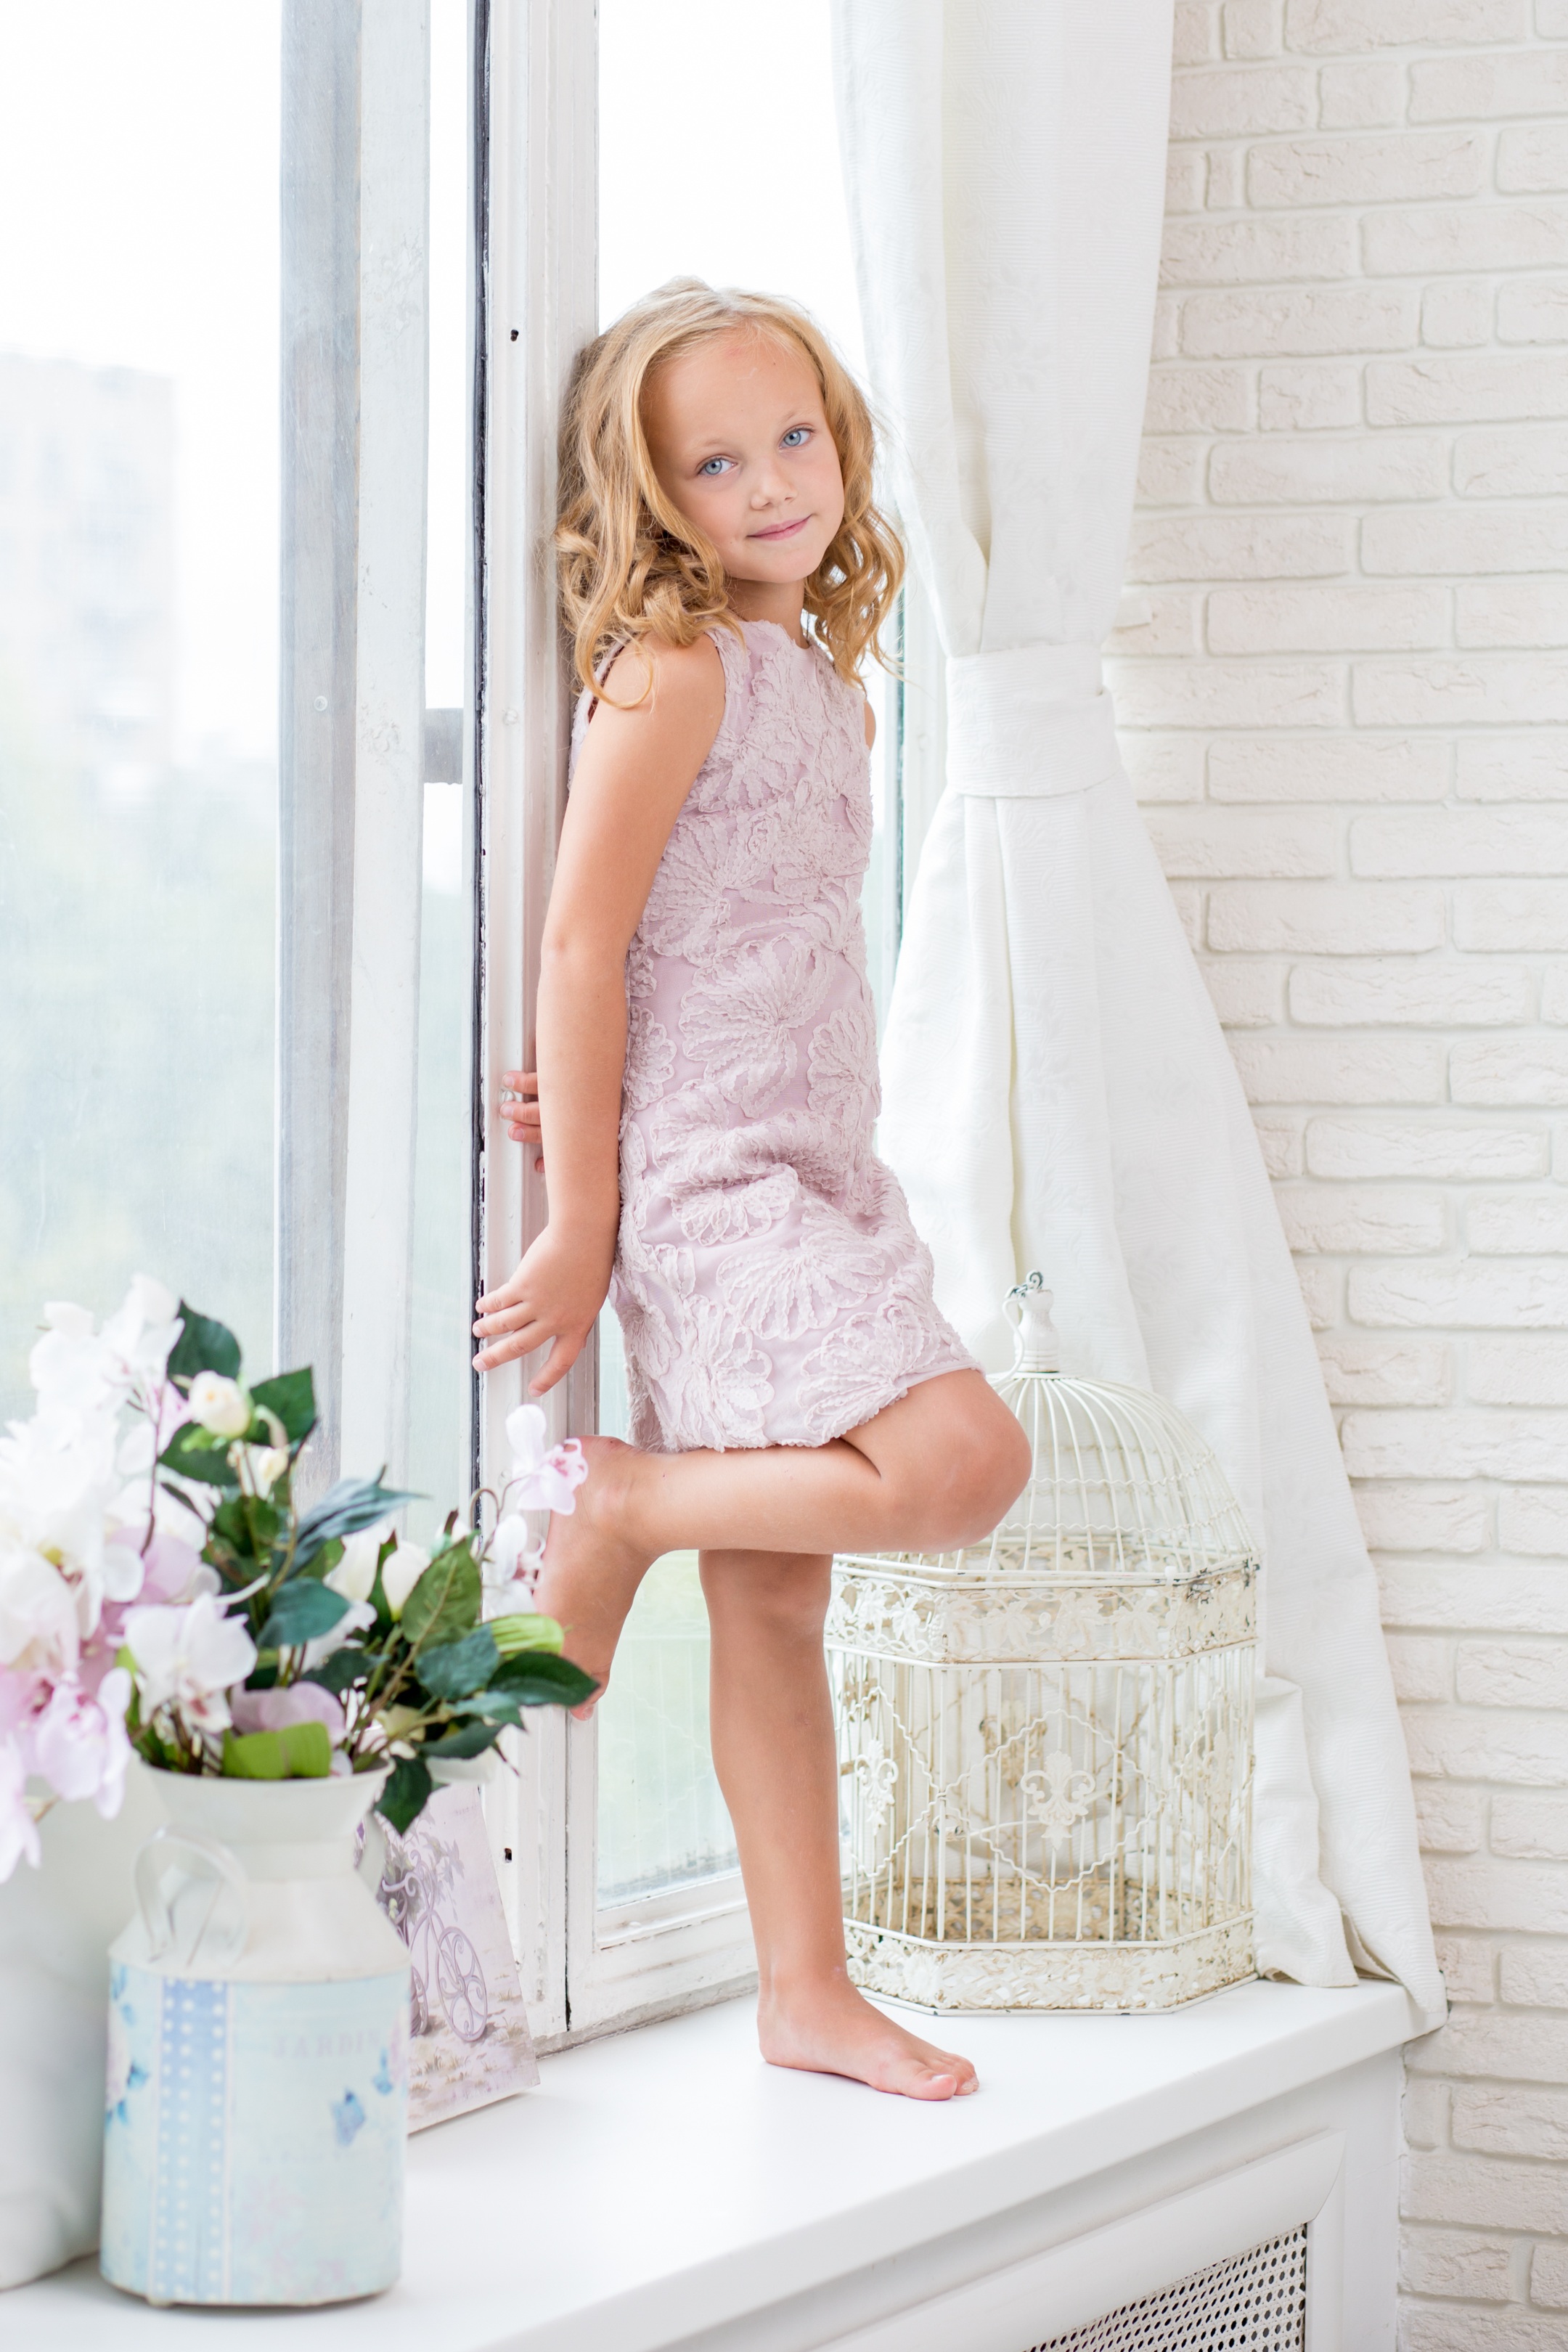
person, light, people, girl, woman, hair, white, interior, window, kid, home, cute, female, portrait, young, spring, sitting, small, child, human, clothing, room, garden, pink, lifestyle, wedding dress, bride, bedroom, baby, childhood, smiling, cheerful, living, family, indoors, one, dress, happy, happiness, little, beauty, beautiful, pretty, adorable, casual, attractive, gown, photo shoot, bridal clothing